Bars Bek

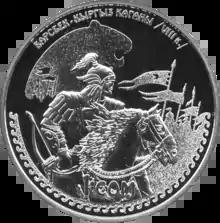
The commemorative coin issued by the National Bank of Kyrgyzstan in 2010 in honor of Barsbek

Bars Bek (Old Turkic: 𐰉𐰺𐰽:𐰋𐰏; ; ; 637–711), also known as Inanch Alp Bilge, was the first khagan of the Yenisei Kyrgyz Khaganate.